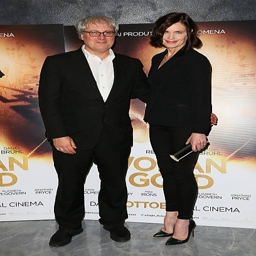
film director and actor attend the premiere .